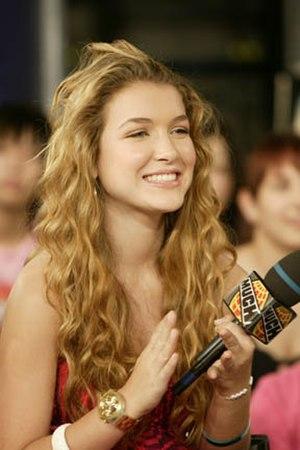
Switched est une série télévisée américaine en 103 épisodes de 42 minutes créée par Lizzy Weiss et diffusée entre le 6 juin 2011 et le 11 avril 2017 sur ABC Family / Freeform. Au Canada, les dix premiers épisodes ont été diffusés depuis le 16 janvier 2012 sur YTV et W Network, et depuis le 26 mars 2012 sur ABC Spark.